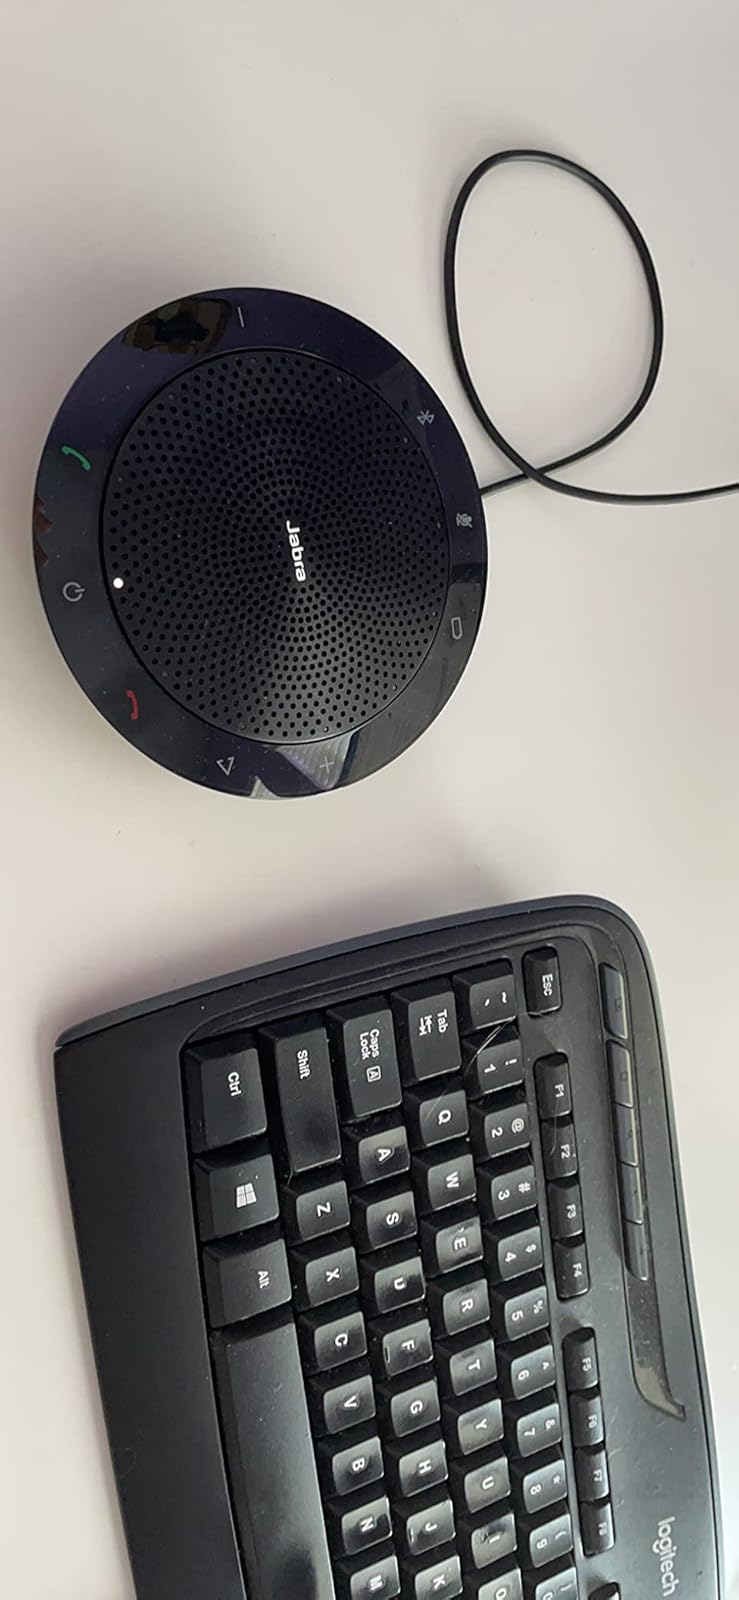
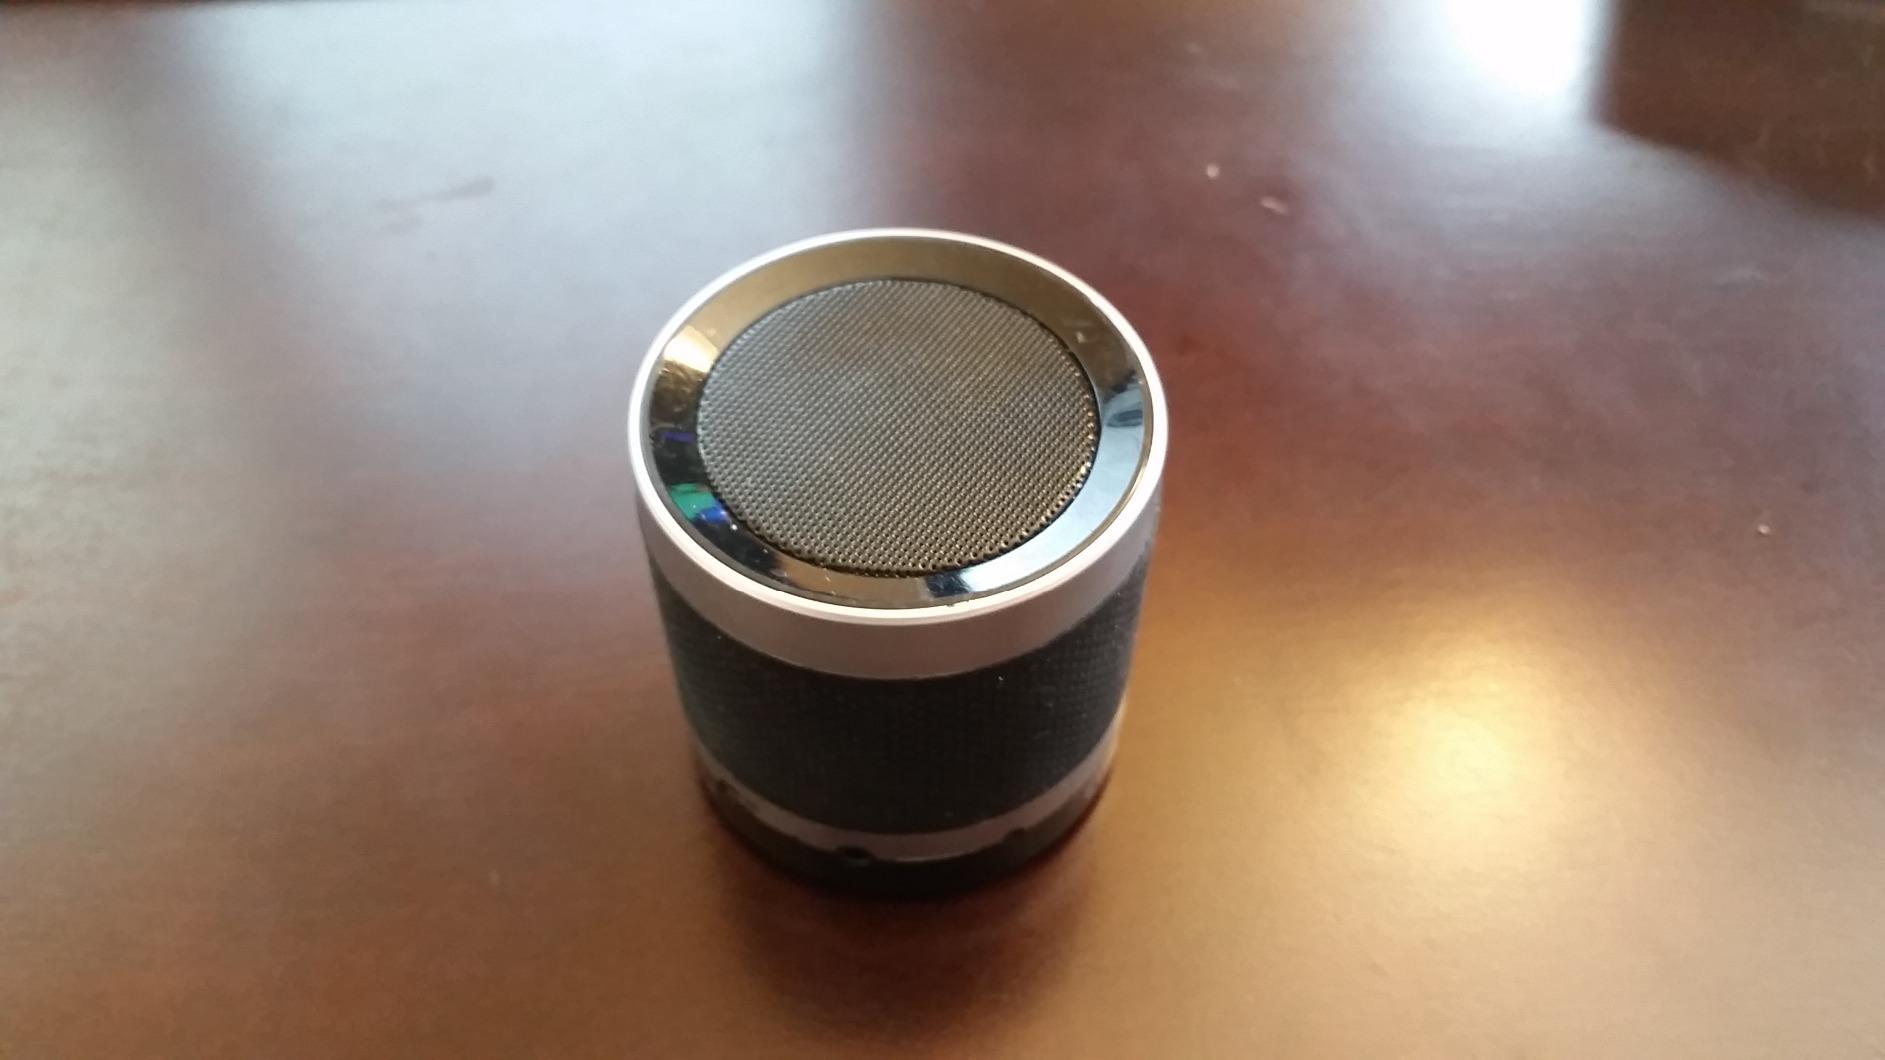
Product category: speaker
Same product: no